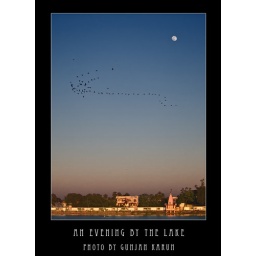
The birds are returning home over the Pipliyapala Lake